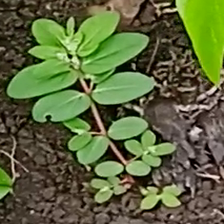
Weed species: Graceful_Sandmart_(Euphorbia hypericifolia)